Ghent Historic District (Ghent, Kentucky)

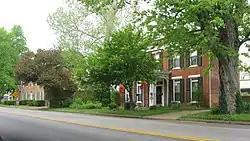

The Ghent Historic District in Ghent, Kentucky is a historic district which was listed on the National Register of Historic Places in 1983.